Symmetrolestes

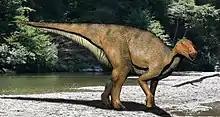
"Koshisaurus" and other large dinosaurs shared their habitat with "Symmetrolestes" and other mammals

The type specimen of "Symmetrolestes" was found in Barremian-Aptian layers in the Kitadani Formation, the formation belongs to the Tetori Group in which is located in Central Japan. The formation shows a wide array of faunae, mainly many species of plants like cycads and conifers, which are mainly represented by cones and shoots. The animal fauna mainly consisted of dinosaurs such as the medium-sized theropod "Fukuiraptor", the small ornithopod "Fukuisaurus", and the giant sauropod "Fukuititan". Smaller dinosaurs and basal birds like "Fukuivenator" and "Fukuipteryx" also coexisted with "Symmetrolestes". The formation also preserves fossils of crocodilians belonging to the group Eusuchia, turtle shells and the remains of prehistoric mollusks. Two other mammals from the Kitadani Formation remain undescribed.